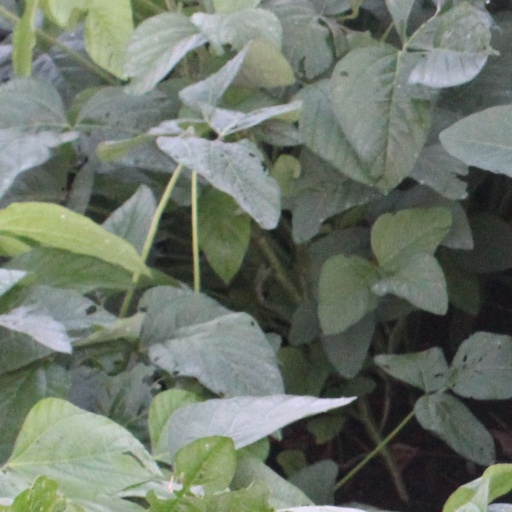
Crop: soybean